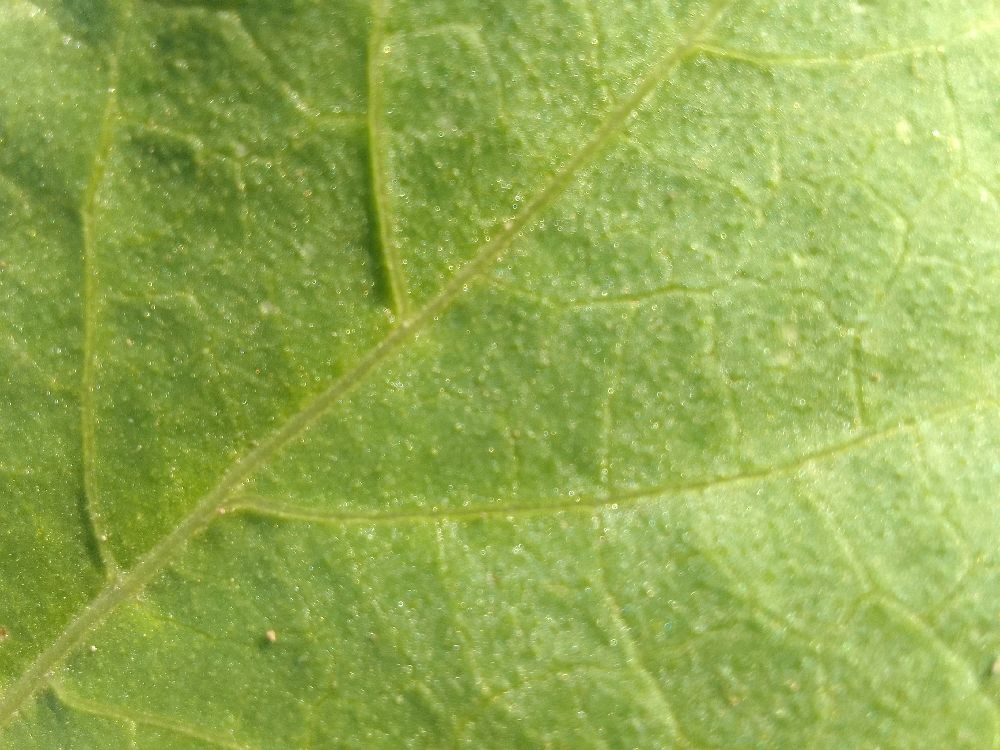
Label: healthy